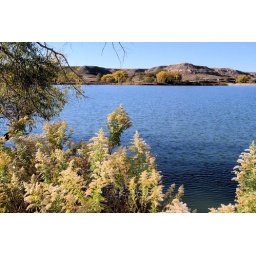
Scott Lake, Kansas. Late October, the cottonwood trees across the lake are in full color.